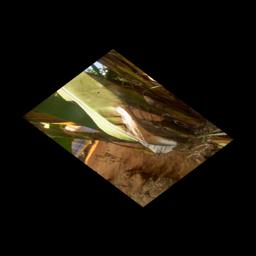
Label: MALBHOG LEAF